It Pays to Advertise (play)

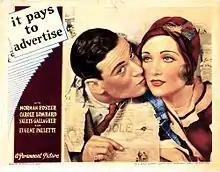
Lobby card for "It Pays to Advertise" (1931)

Four versions of the play have been made for the cinema: a silent film in 1919, directed by Donald Crisp; a talkie in 1931, directed by Frank Tuttle; the French film "" (1932) by Karl Anton; and the Swedish film "It Pays to Advertise" (1936), directed by Anders Henrikson. A novelised version of the play adapted by Samuel Field was published in New York in 1915.